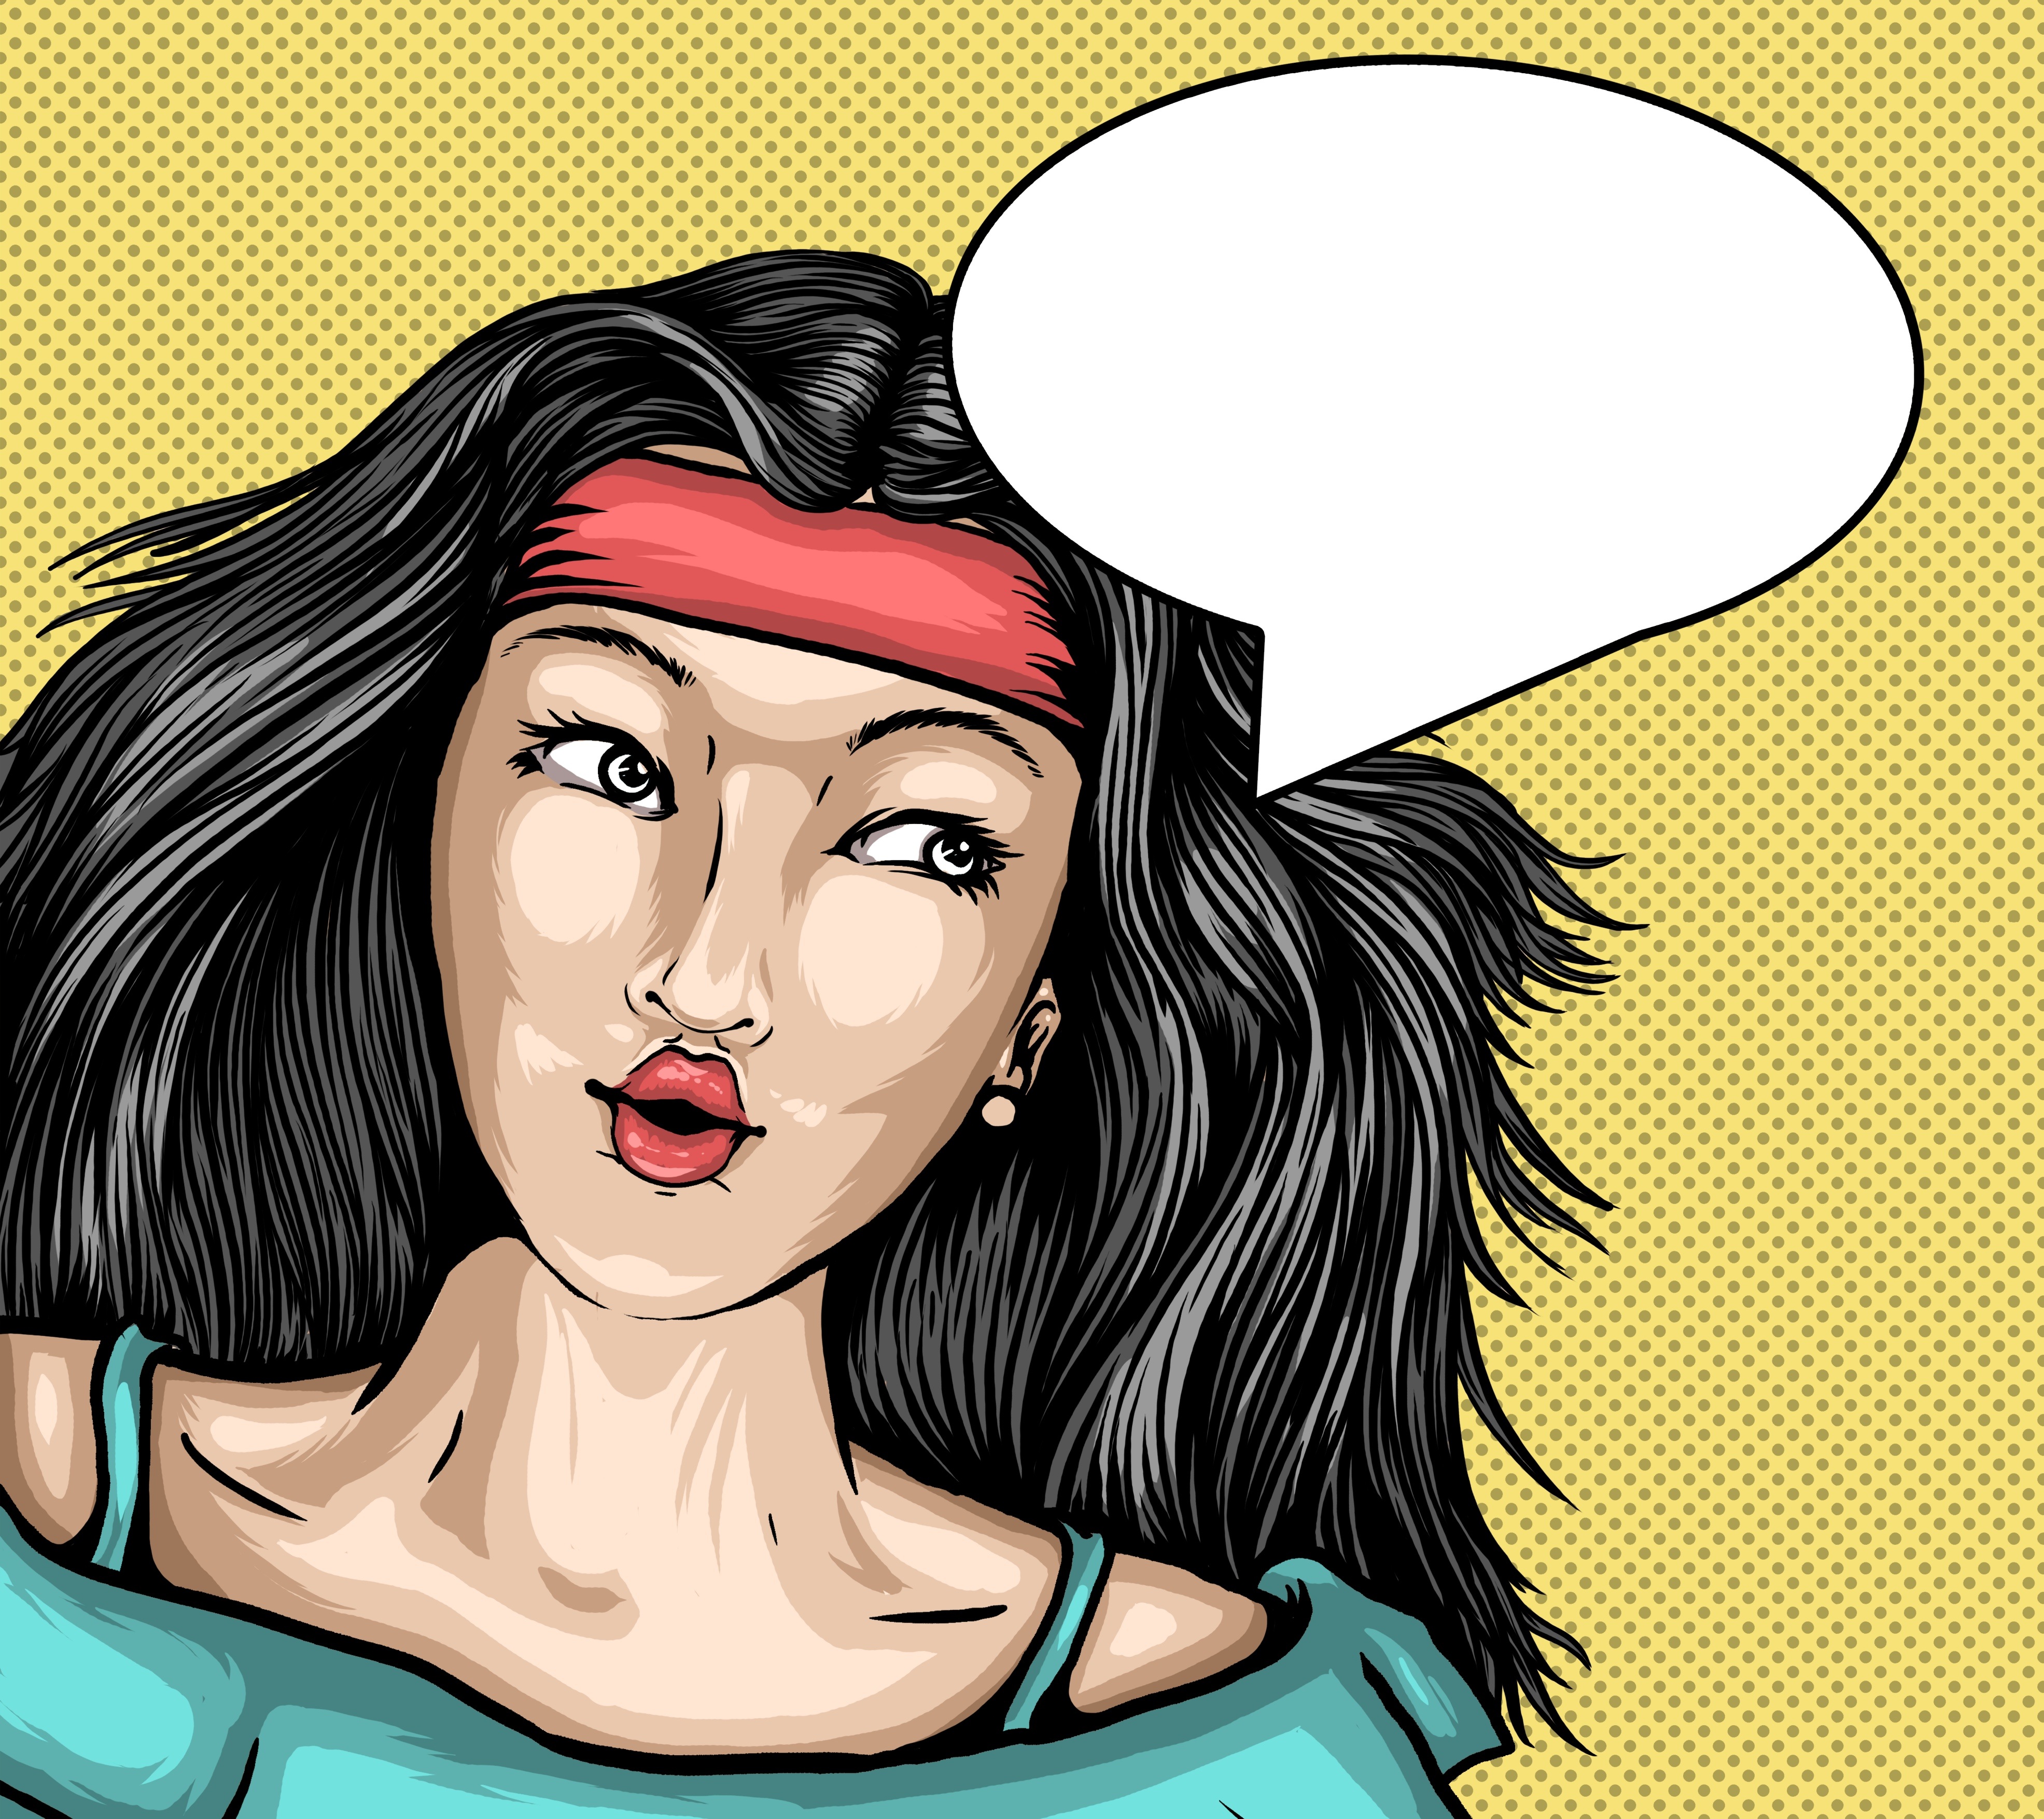
word, creative, girl, woman, vintage, retro, cute, female, print, fashion, shirt, illustration, design, text, message, inspiration, poster, anime, comics, cartoon, vector, quotes, mangaka, vectors